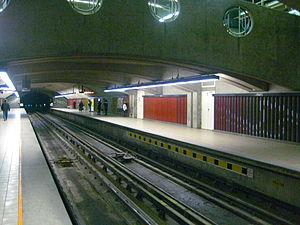
La station Parc est une station de la ligne bleue du métro de Montréal située dans le quartier Parc-Extension de l'arrondissement Villeray–Saint-Michel–Parc-Extension. Son seul édicule est situé sur la rue Hutchison. Cette station est construite dans l'ancienne gare Jean-Talon du Canadien Pacifique.